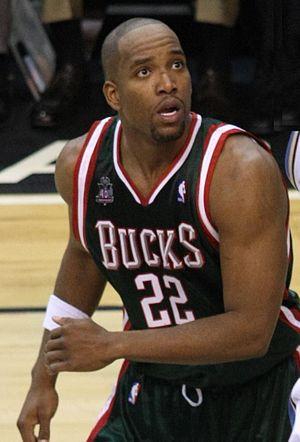
Michael Redd est un joueur américain de basket-ball né le 24 août 1979 à Columbus.
Cette page présente la liste des transferts et mouvements de personnels de la NBA durant la saison 2013-2014.
Les Bucks de Milwaukee aussi surnommé les « Deers » sont une franchise de basket-ball de la National Basketball Association basée à Milwaukee dans l'État du Wisconsin. Elle joue ses matchs à domicile dans la salle du Fiserv Forum. Les Bucks concourent dans la NBA en tant que membre de la division Centrale de la conférence Est de la ligue.